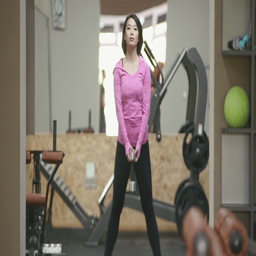
young lovely girl doing exercise with dumbbells at the gym